History of Sikhism

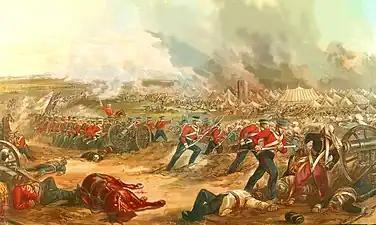
The First Anglo-Sikh War, 1845-46.

Ahmed Shah Abdali came again in October 1759 to loot Delhi. The Sikhs gave him a good fight and killed more than 2,000 of his soldiers. Instead of getting involved with the Sikhs, he made a rapid advance to Delhi. The Khalsa decided to collect revenues from Lahore to prove to the people that the Sikhs were the rulers of the state. The Governor of Lahore closed the gates of the city and did not come out to fight against them. The Sikhs laid siege to the city. After a week, the Governor agreed to pay 30,000 rupees to the Sikhs.